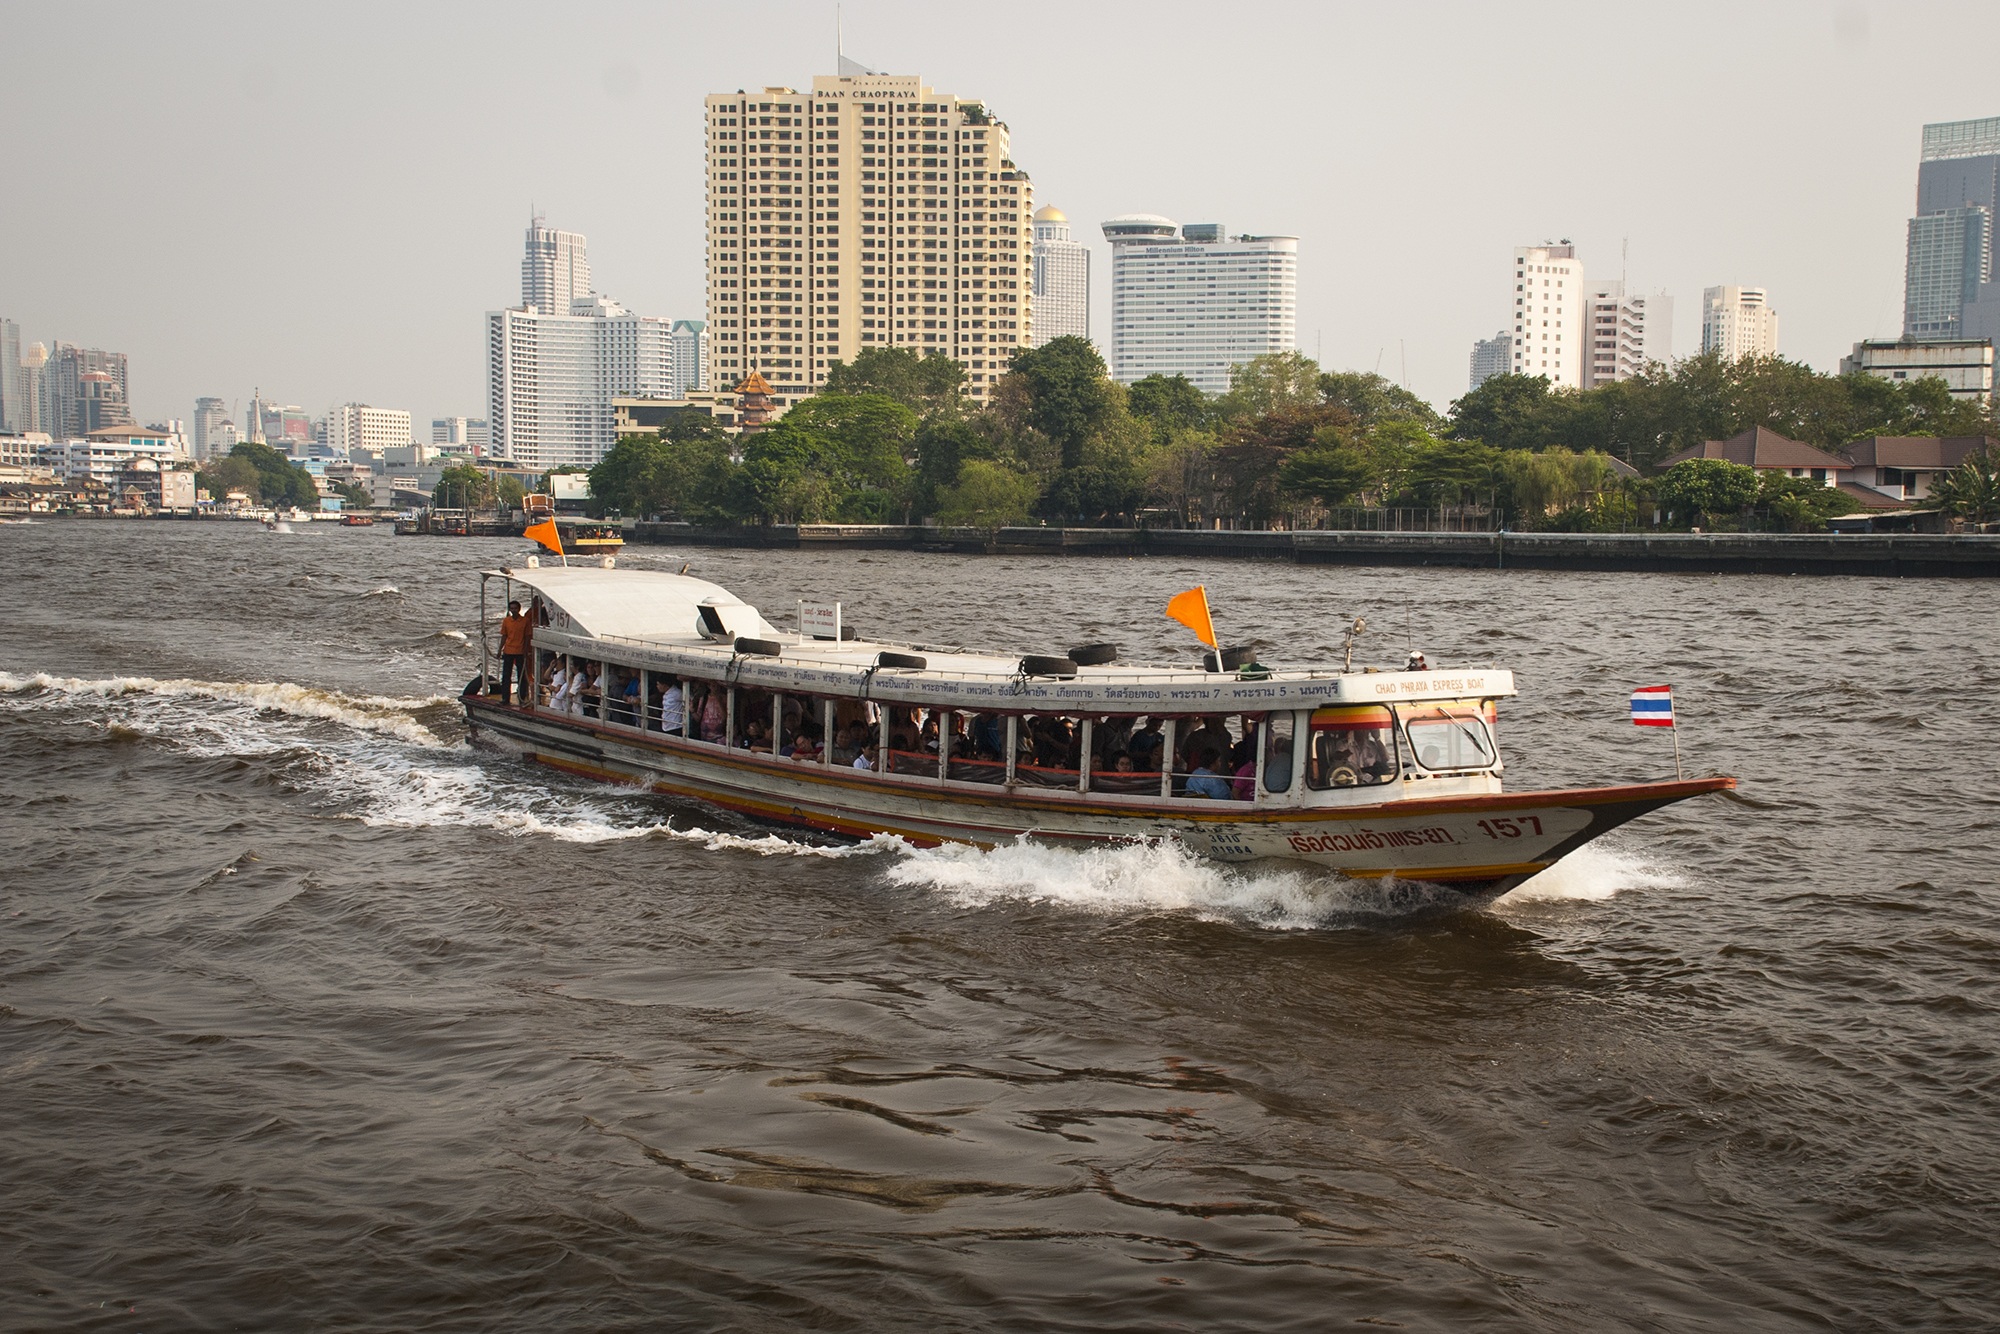
sea, coast, boat, city, river, ship, transport, vehicle, journey, bay, harbor, tourism, waterway, thailand, body of water, ferry, boating, channel, bangkok, watercraft, passenger ship, south east asia